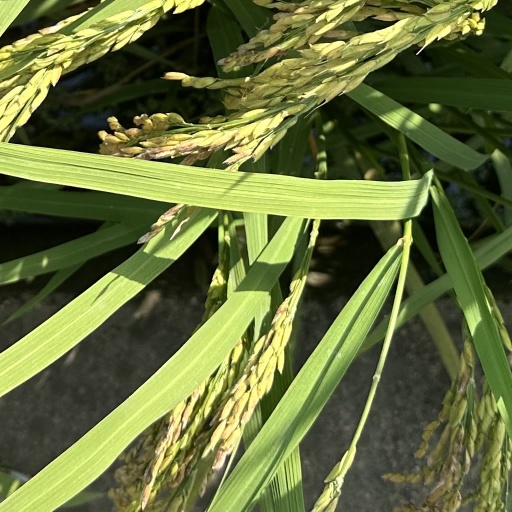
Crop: rice